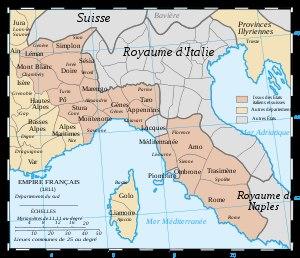
Cette chronologie d'Aix-les-Bains liste les principaux événements historiques de la ville d'Aix-les-Bains, située en France dans le département de la Savoie en région Auvergne-Rhône-Alpes.
L'état civil napoléonien en Italie est l'ensemble des registres d'état civil établis en Italie du Nord et du centre par l'empereur Napoléon Bonaparte durant la période française pendant le Premier Empire.
Liste des préfets de la Haute-Corse depuis la création du département par la loi du 15 mai 1975. Le siège de la préfecture est Bastia.
Le pays de Gex est une région historique française située au nord-est du département de l'Ain en région Auvergne-Rhône-Alpes.
L'histoire des départements français, depuis la création des départements en 1790, résulte principalement des ajustements successifs du territoire de la France.
Occupé dès la préhistoire, le territoire du canton du Valais voit se développer une civilisation originale lors de l'Âge du bronze. Dès le IVᵉ siècle av. J.-C., quatre tribus celtes se partagent son territoire, incorporé par Auguste dans l'Empire romain. Le Valais gallo-romain, situé sur l'importante route du Grand-Saint-Bernard est prospère. Le christianisme y est attesté dès 377 et un évêché est sis à Martigny au plus tard en 381.